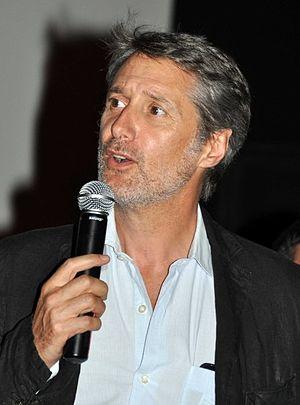
Antoine de Caunes à une projection du film ""La folle histoire d'amour de Simon Eskenazy"" de Jean-Jacques Zilbermann, au festival Paris cinéma"
Olympia Awards 2019 est la première édition des Olympia Awards, cérémonie qui récompense les talents de la musique et de l’humour montés sur scène en France durant l'année écoulée.
Antoine de Caunes, né le 1ᵉʳ décembre 1953 à Paris, est animateur de radio et de télévision français, par ailleurs cinéaste, acteur, scénariste et écrivain.